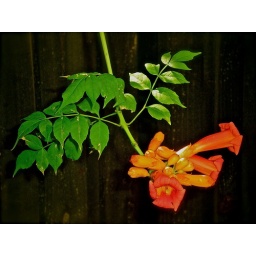
This awesome flower hung down and smacked us in the face all summer when we lived at 6011.